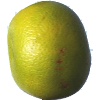
Label: Pomelo Sweetie 1